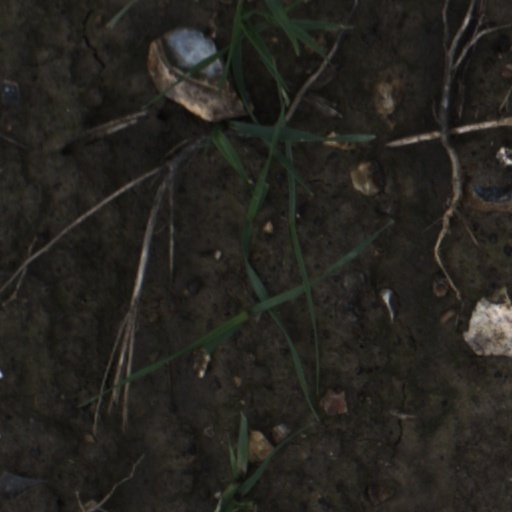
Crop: wheat